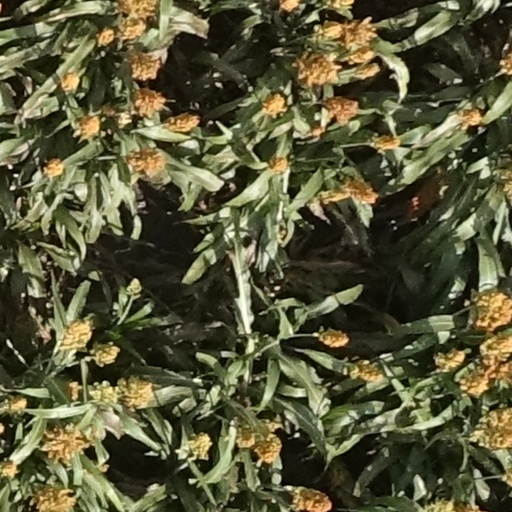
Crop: sorghum